Anna Chapman

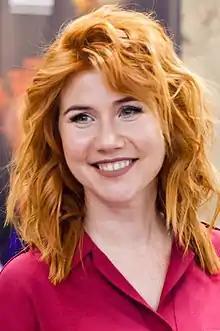
Chapman in 2019

Anna Vasilyevna Chapman (born Anna Vasilyevna Kushchenko, 23 February 1982) is a Russian former intelligence agent, media personality, and model who was arrested in the United States on 27 June 2010 as part of the Illegals Program, a Russian spy ring. At the time of her arrest, she was accused of espionage on behalf of the Russian Federation's external intelligence agency, the "Sluzhba vneshney razvedki" (SVR).